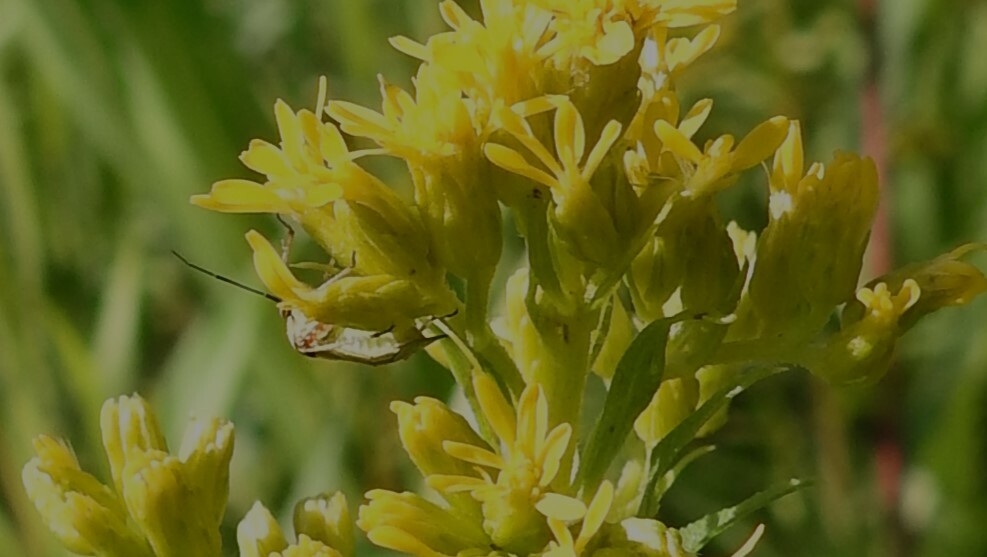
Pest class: lygus_bug